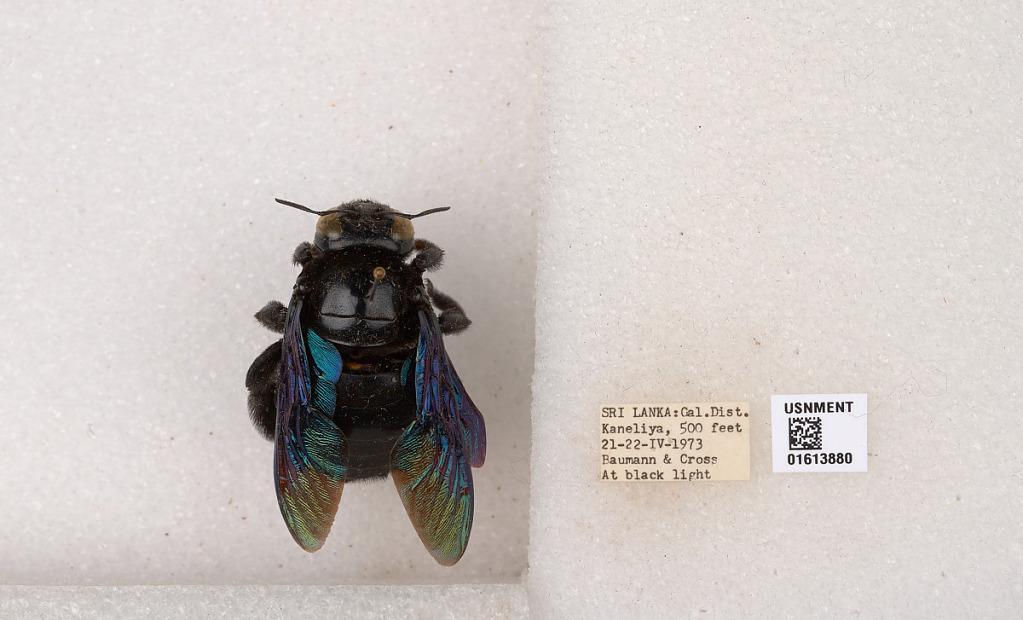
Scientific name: Xylocopa
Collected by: Baumann & Cross
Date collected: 1973-4-21
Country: Sri Lanka
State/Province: Southern
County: Galle
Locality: Kanneliya